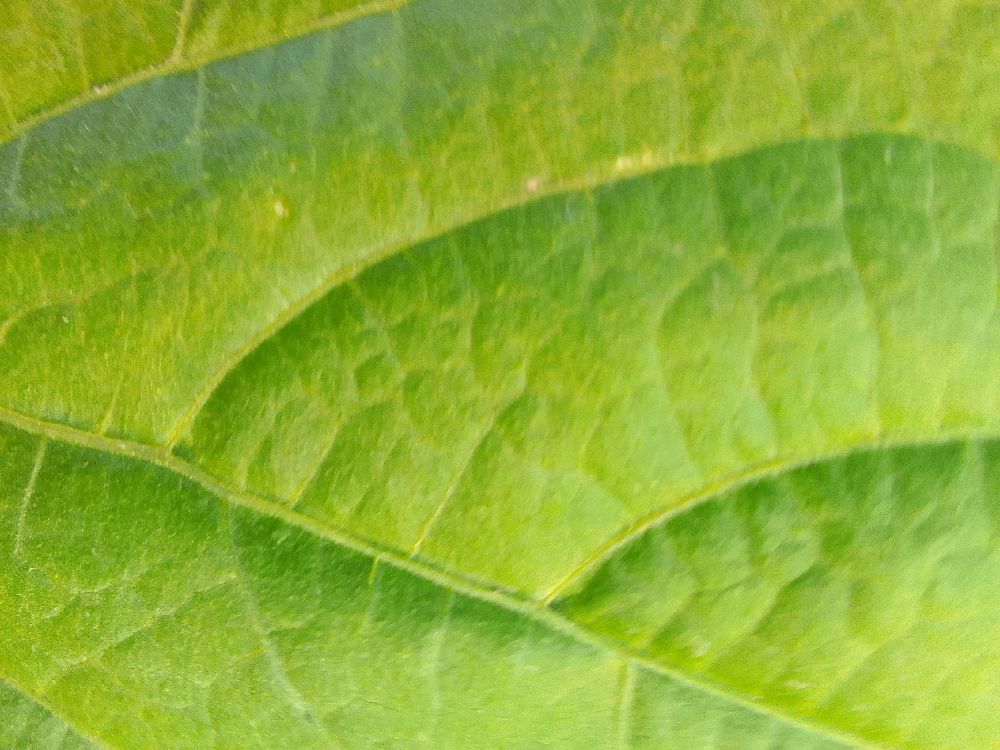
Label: healthy